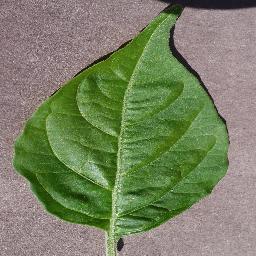
Label: Pepper,_bell___healthy